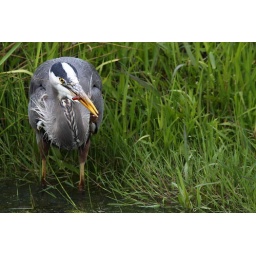
with a blue eyed fish in its mouth